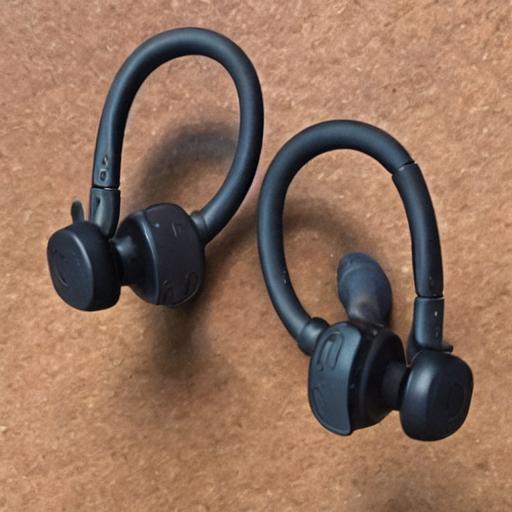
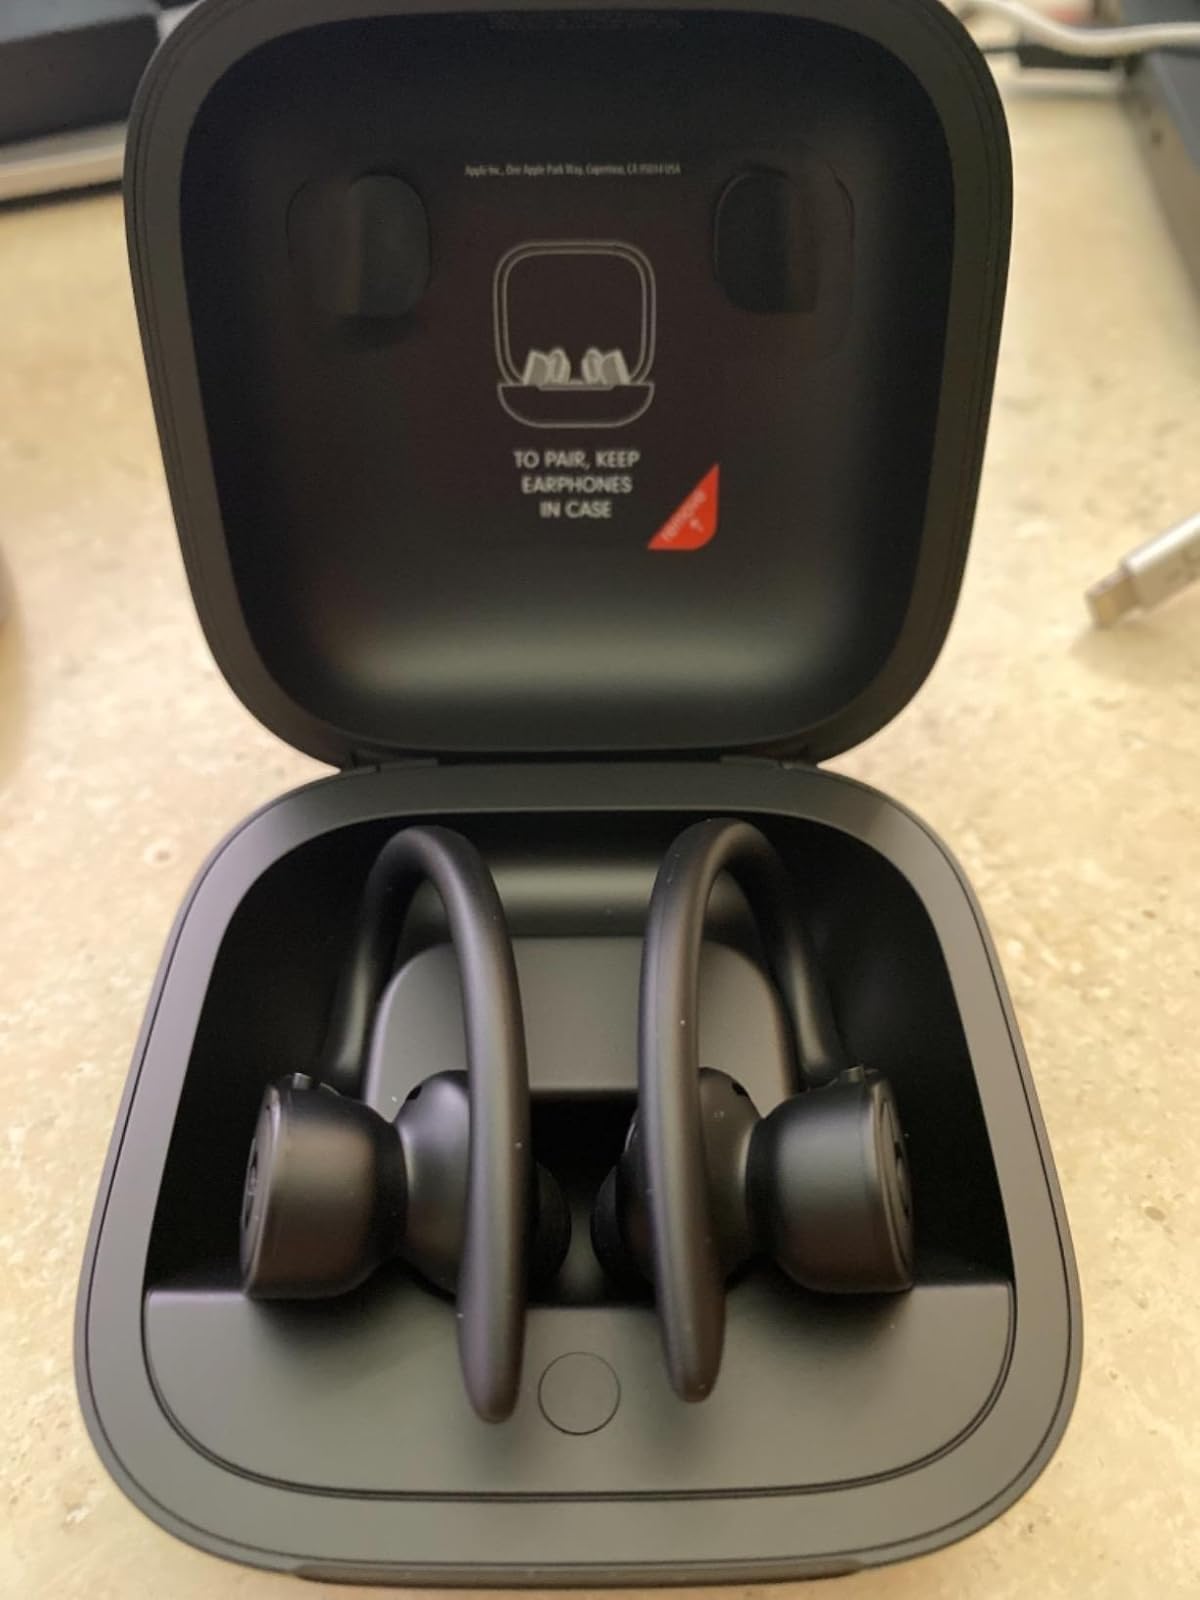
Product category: earbuds
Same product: no